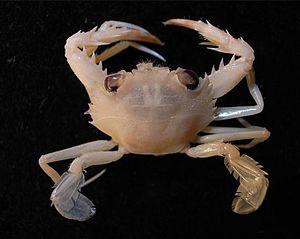
Charybdis est un genre de crabe de la famille des Portunidae. Son nom provient du monstre marin mythologique Charybde.